Capital Bikeshare

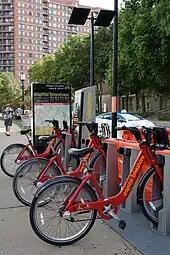
Capital Bikeshare automated rental facilities are powered with solar panels.

Capital Bikeshare uses the BIXI-branded system developed by Montreal-based PBSC Urban Solutions. The platform behind the bike share system is created by 8D Technologies, who also supply the server technology for BIXI Montréal, Citi Bike in New York City, Santander Cycles in London, and others.